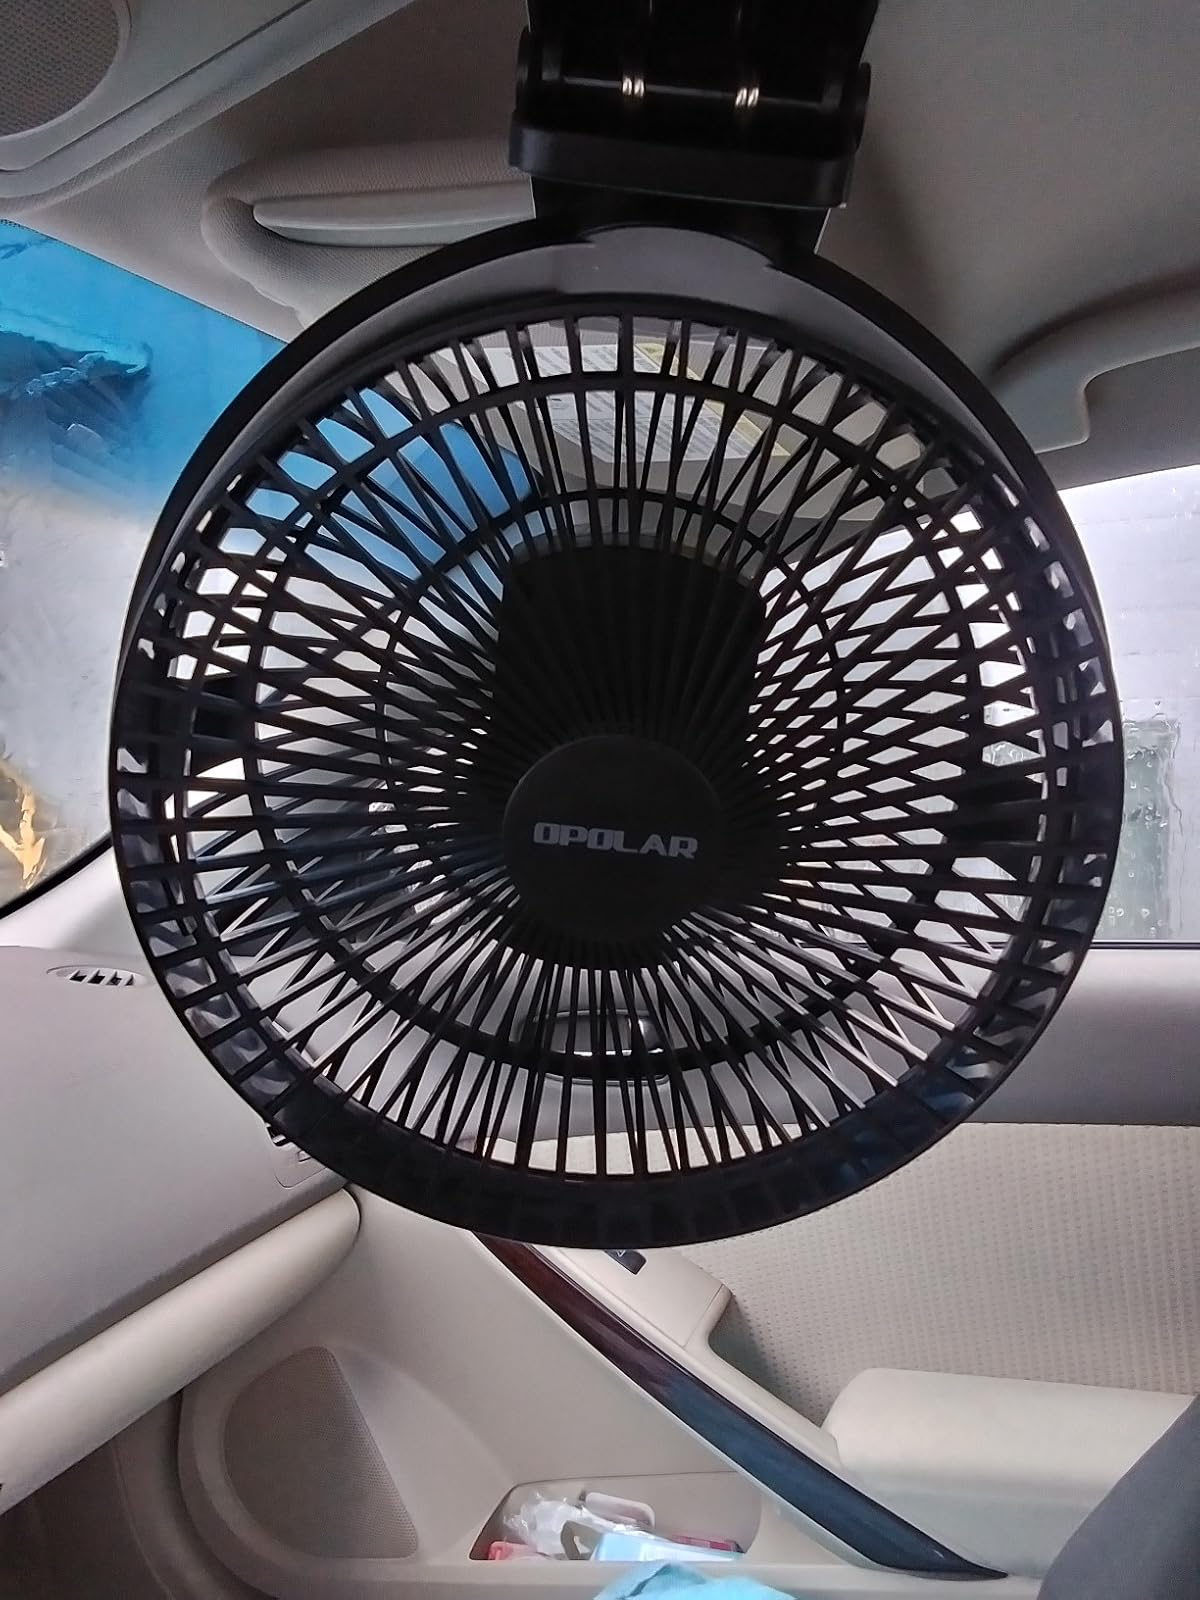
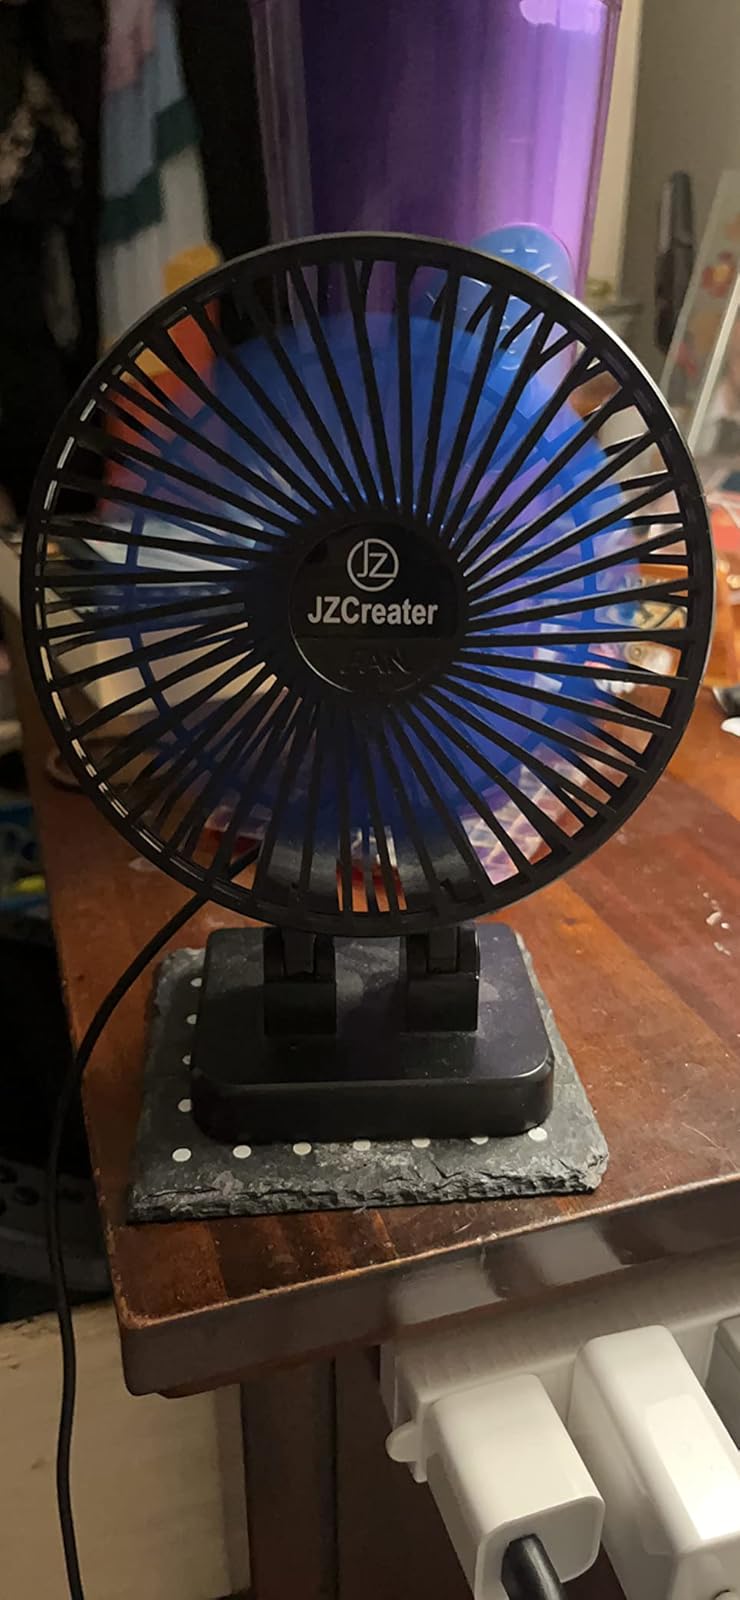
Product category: fan
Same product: no